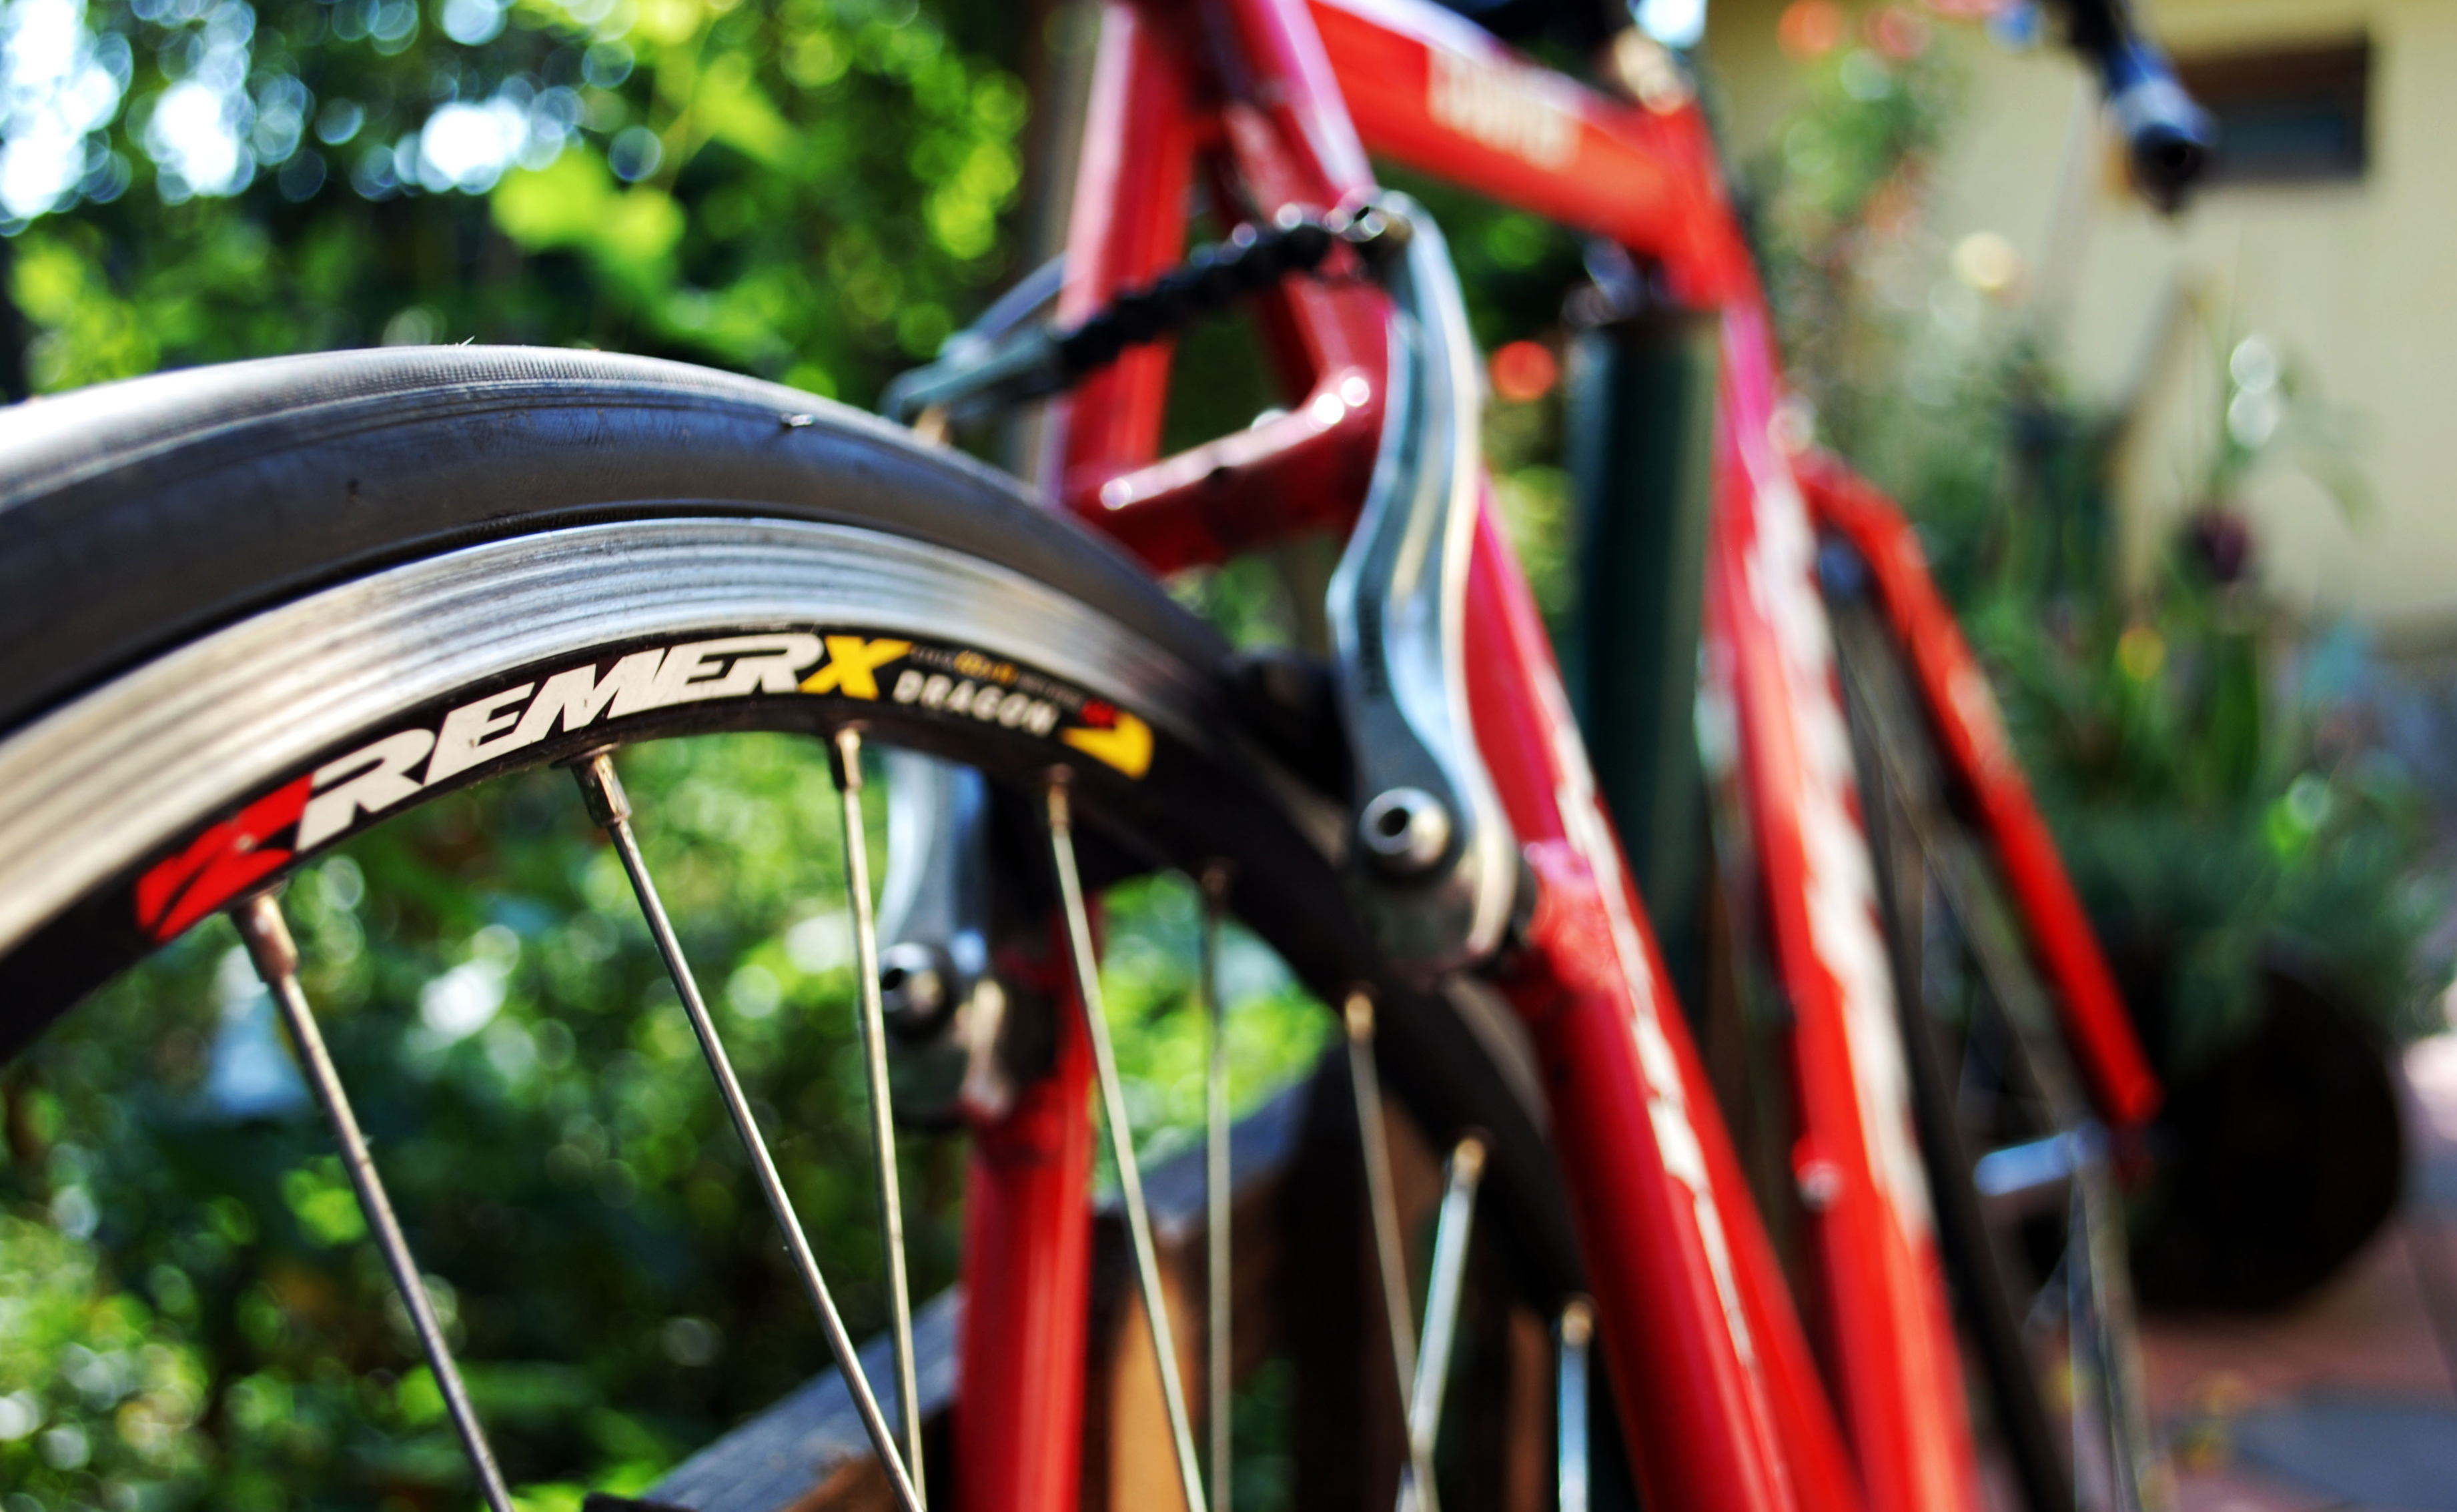
blur, wheel, bicycle, bike, vehicle, equipment, tire, sports equipment, mountain bike, close up, outdoors, brakes, bicycle frame, bmx bike, road bicycle, transportation system, remerx